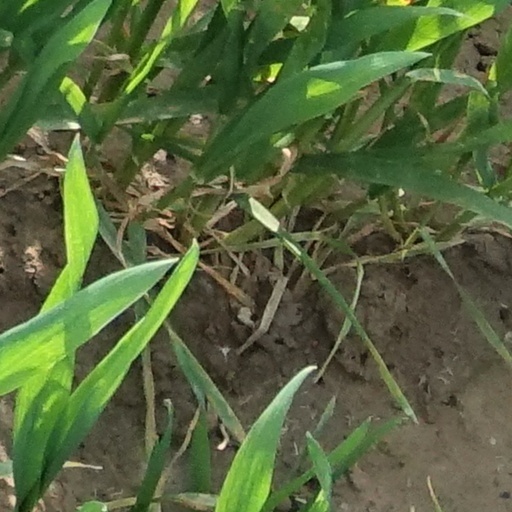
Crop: wheat